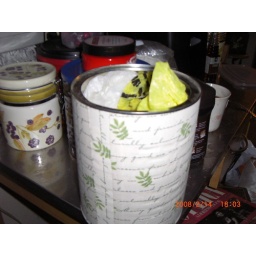
its sitting there in the kitchen because i needed to empty it then got busy with something else lol